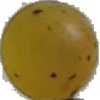
Label: Grape White 3